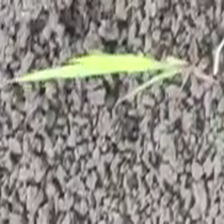
Weed species: Lavhala_(Cyperus_Rotundus)